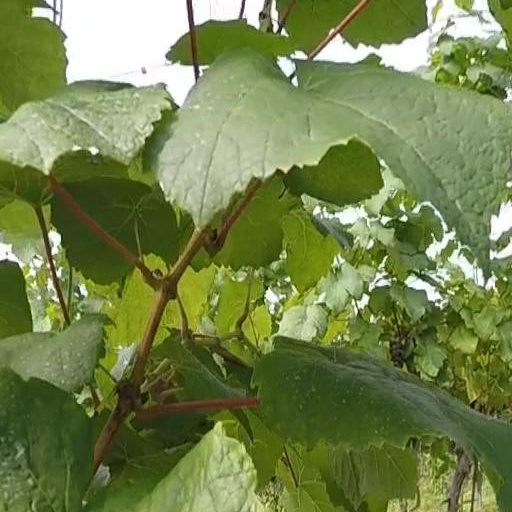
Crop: grape